Eusebio Sempere

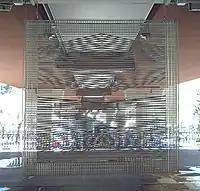
"Móvil". 1972, Museo de Escultura al Aire Libre de Madrid.

His personal contribution to the development of kinetic art is a series of abstract geometric constructions that demonstrate the perceptual effects of optical vibration and the illusion of motion. Light also plays an important role in his artistic work. Perhaps influenced by Levantine sources, Sempere uses it as the main element to organize his creations harmoniously. His paintings are considered as two-dimensional surfaces where the artist plays with visual elements—light, colors and tones—using perceptual and optical effects to create suggestive forms in repeating geometric shapes.